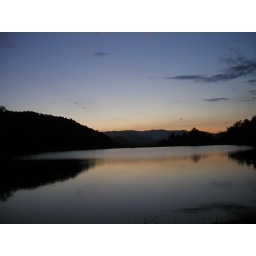
Believe it or not, this is a lake on top of a mountain near Robinsonville, NC.